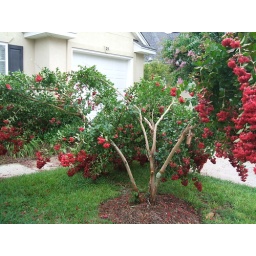
This tree looks like an elephant sat on it after a thunderstorm in SC.